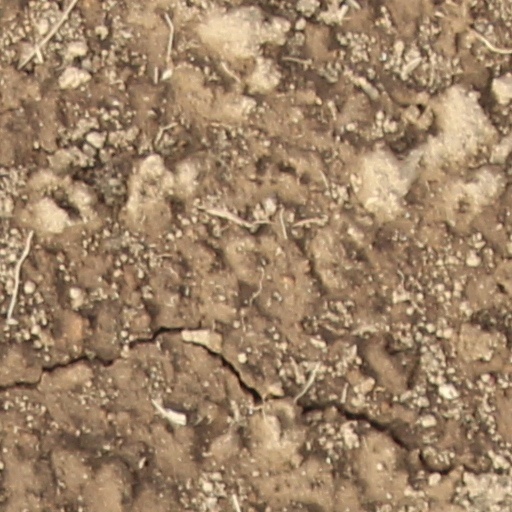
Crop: wheat